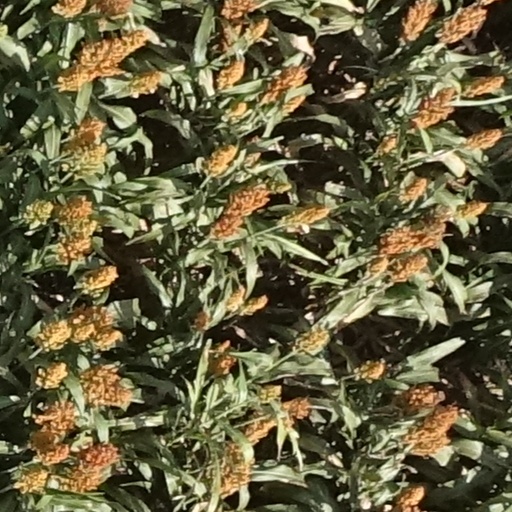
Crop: sorghum